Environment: real
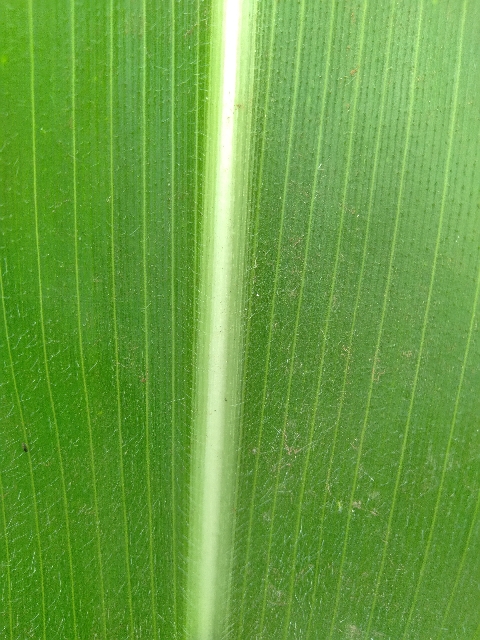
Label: healthy